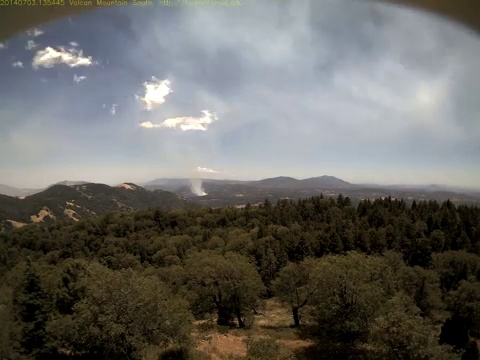
Fire: no
Smoke: yes